Battle of Chalgrove Field

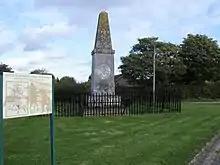
Monument to John Hampden on the battlefield, erected in 1843

The Battle of Chalgrove Field took place on 18 June 1643, during the First English Civil War, near Chalgrove, Oxfordshire. It is now best remembered for the death of John Hampden, who was wounded in the shoulder during the battle and died six days later.